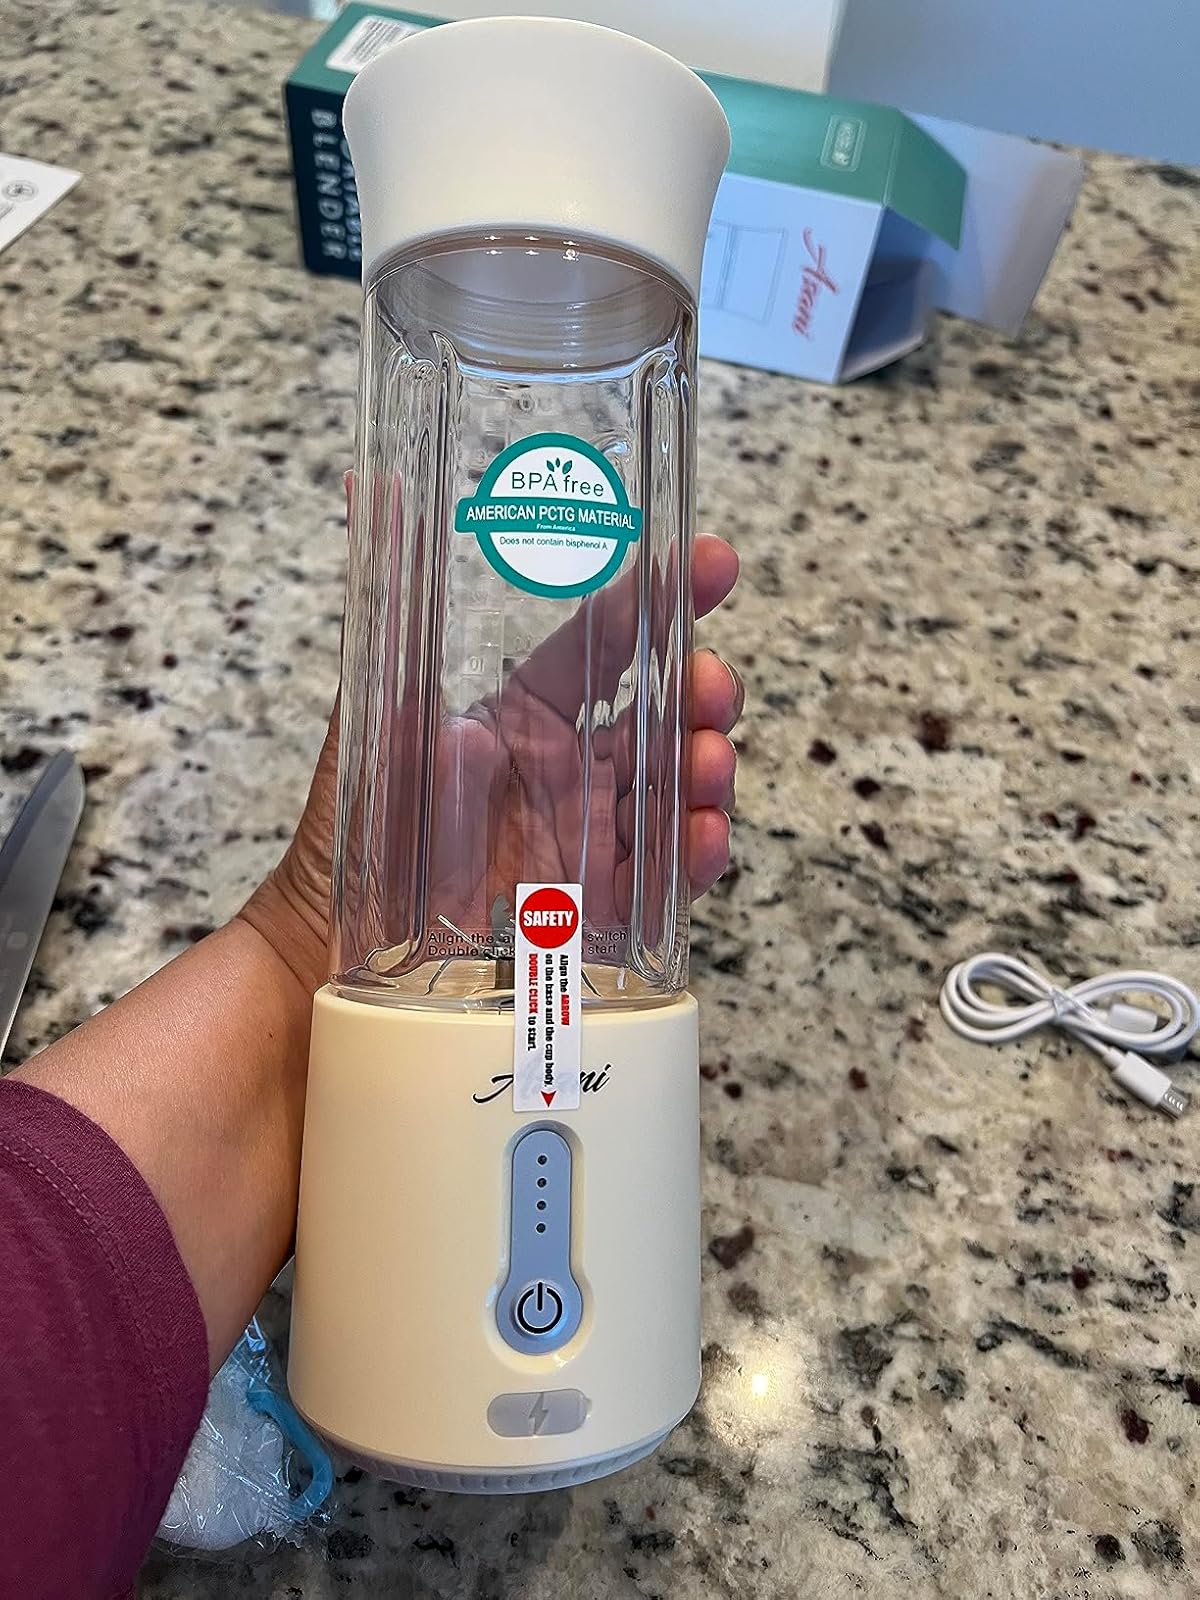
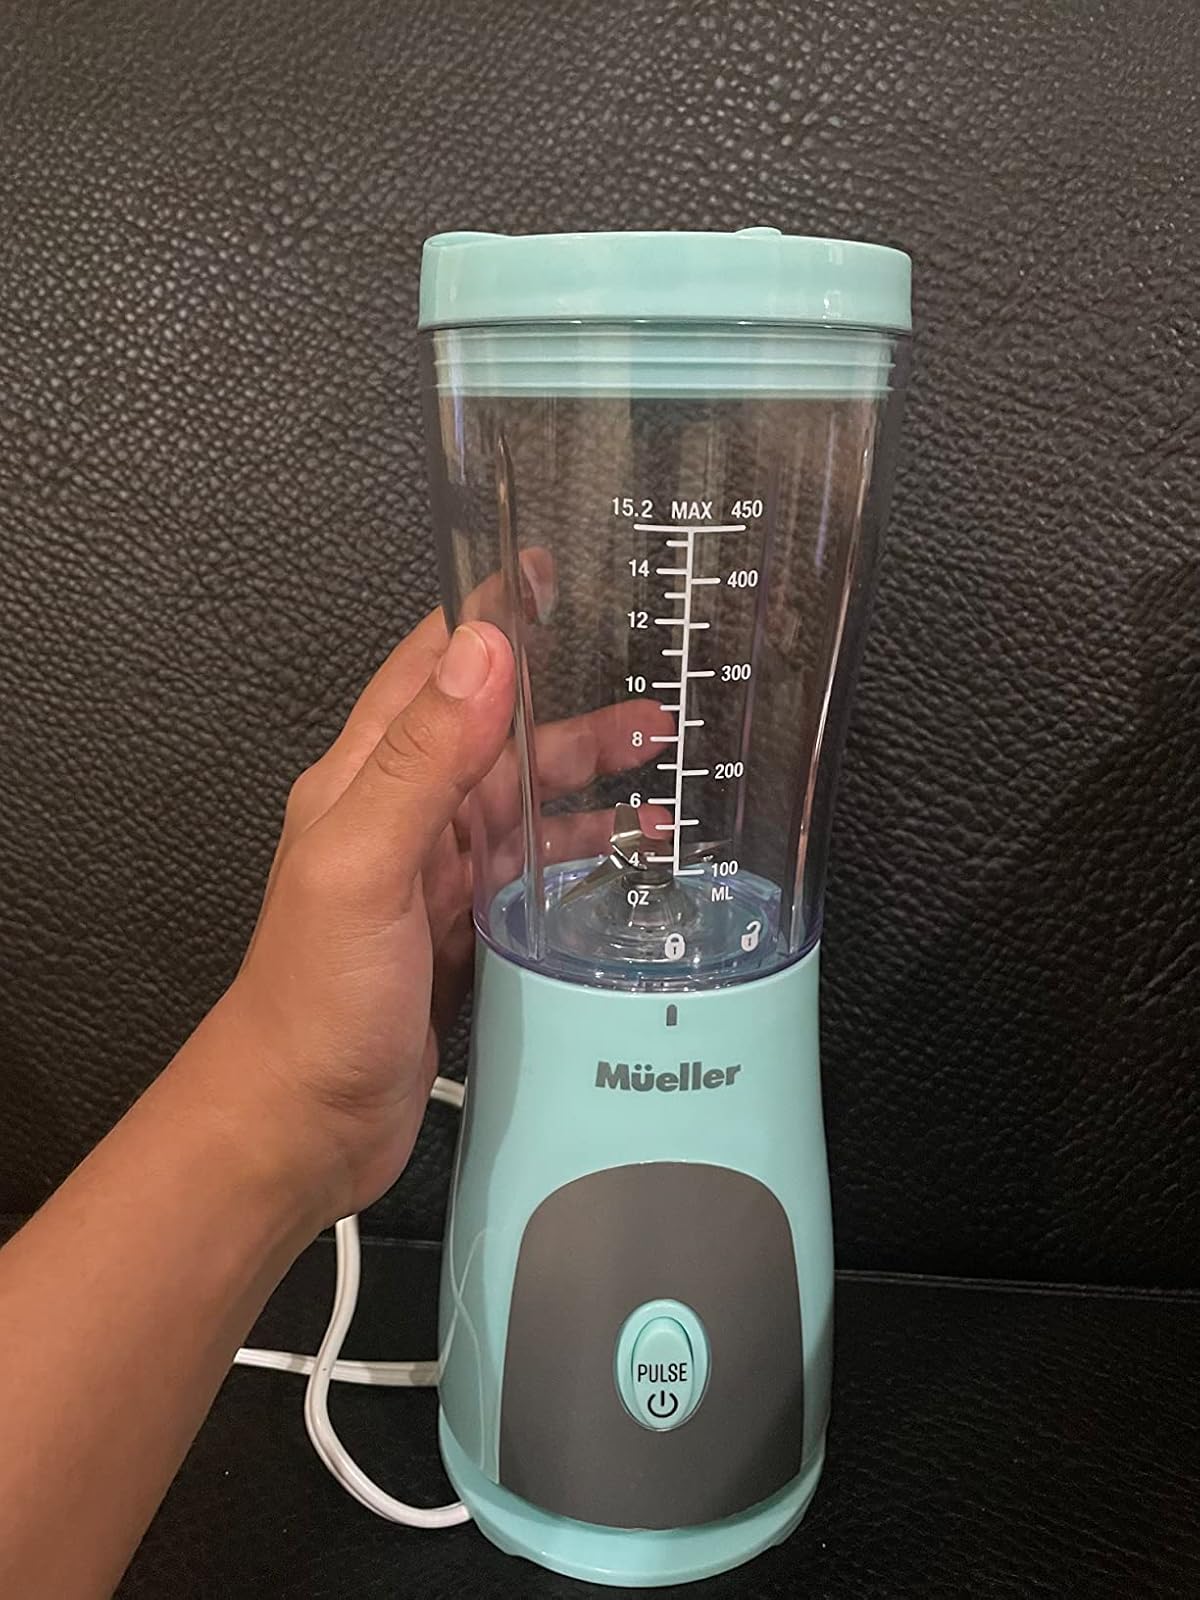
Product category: items_blender
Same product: no